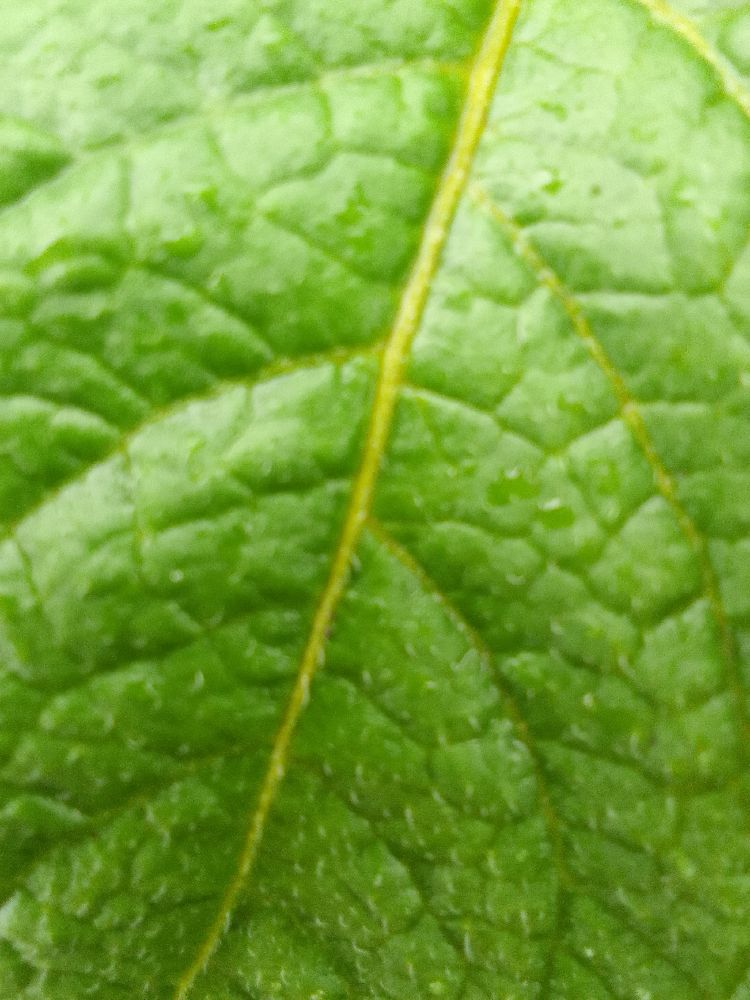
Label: Healthy